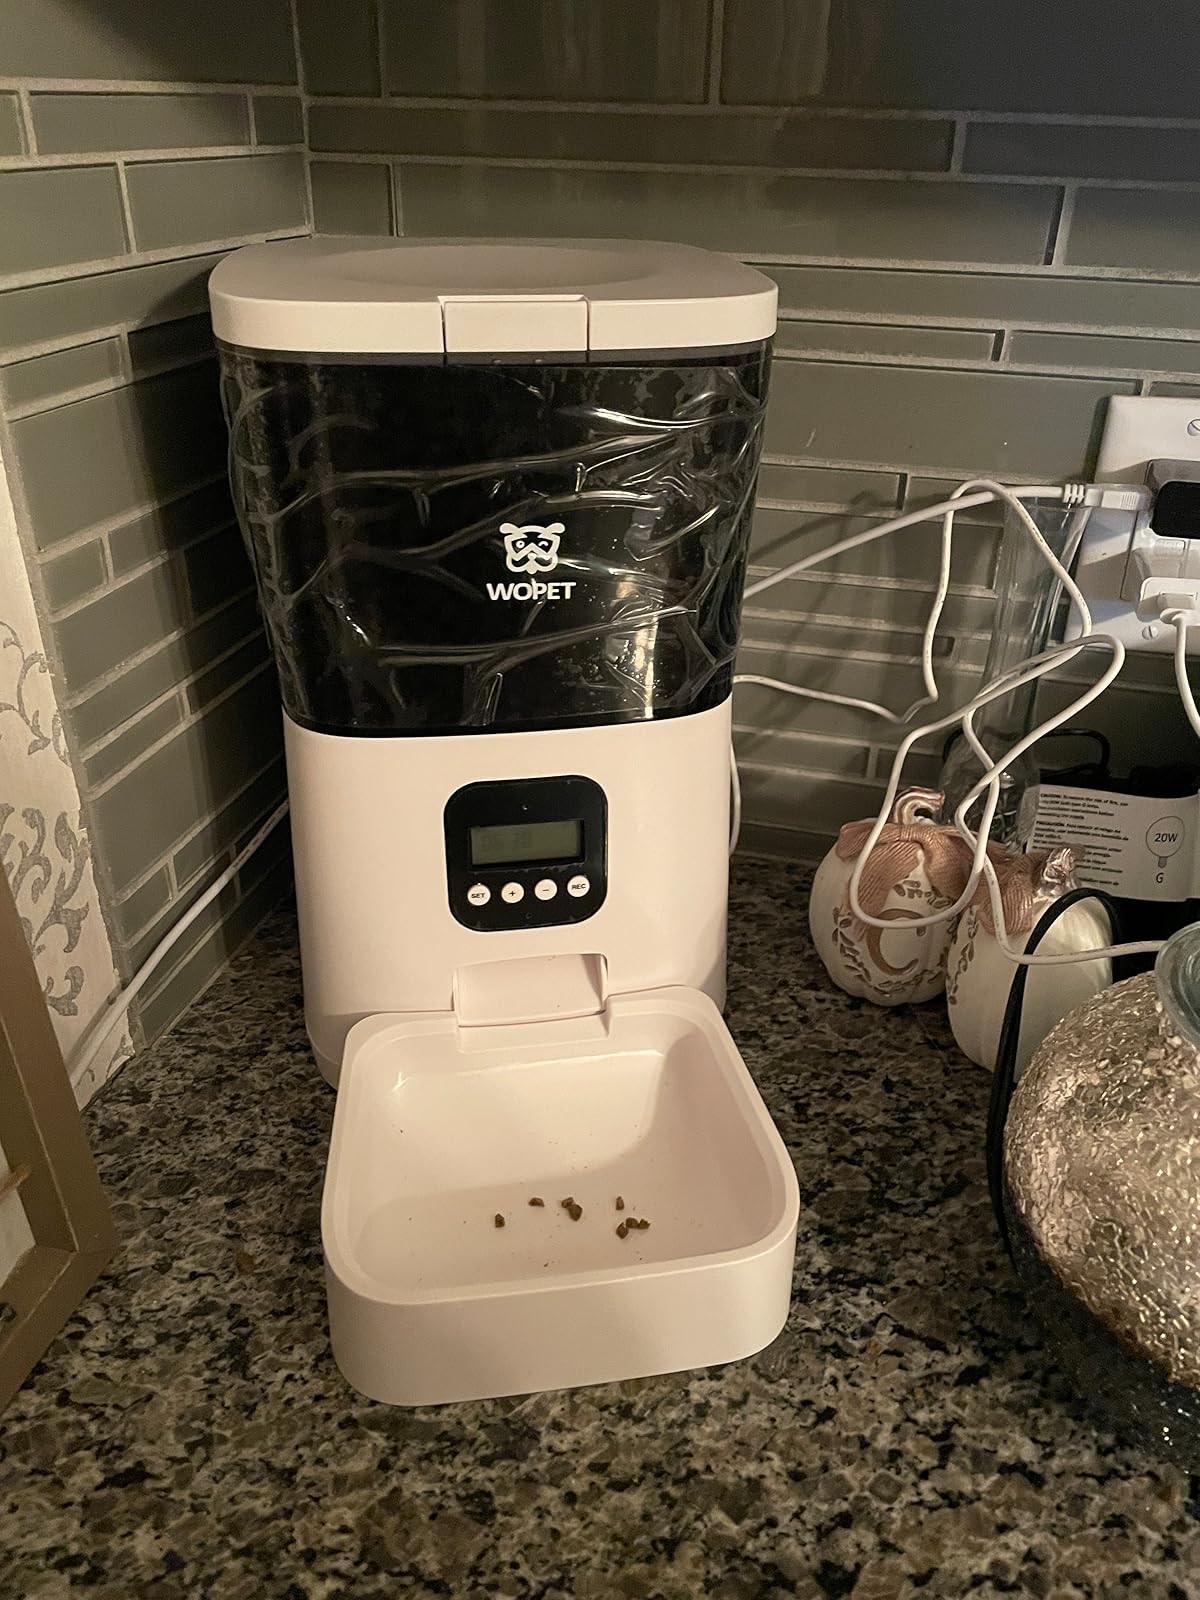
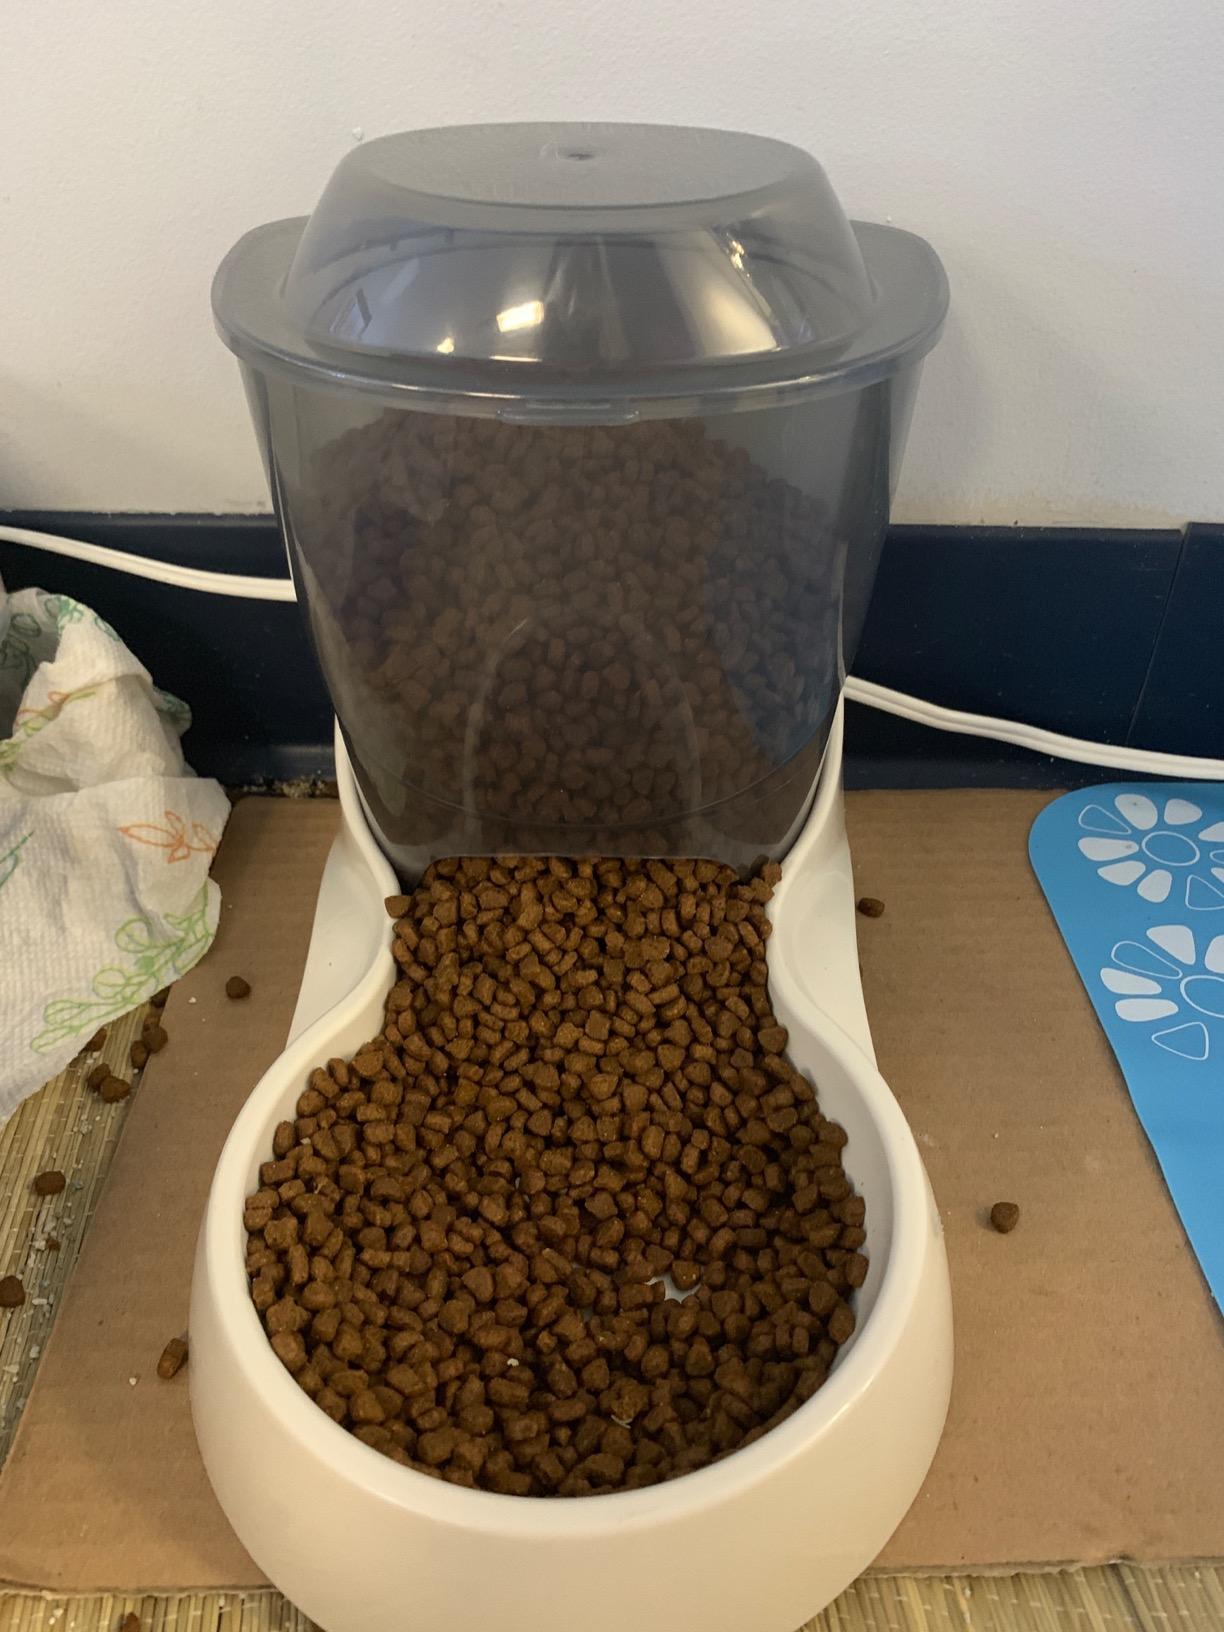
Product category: items_feeder
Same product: no